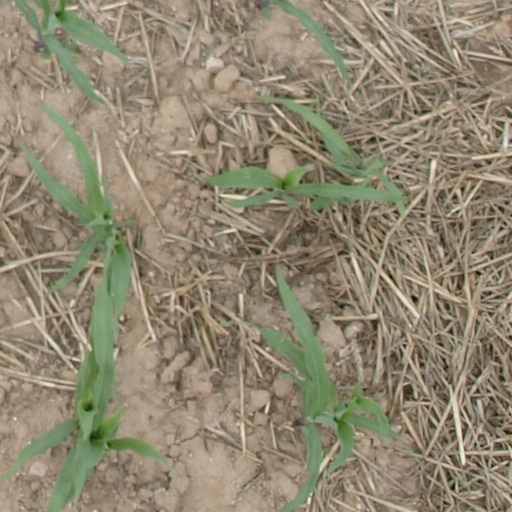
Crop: maize; corn